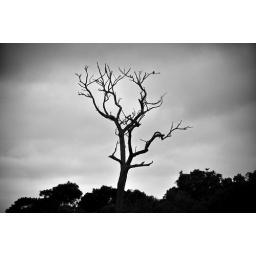
cool dead tree - near enchanted maze, arthurs seat. Juts out above the lush green gardens.